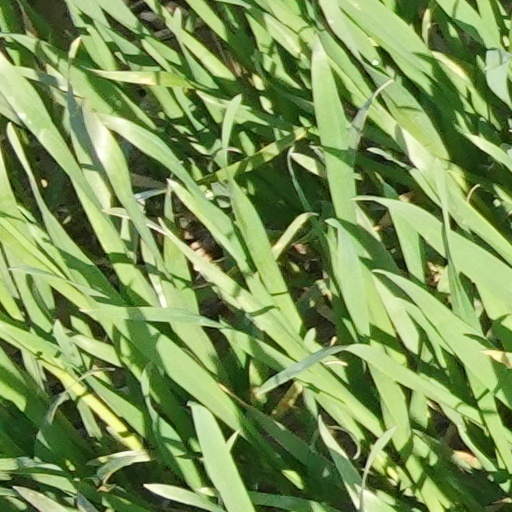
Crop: wheat